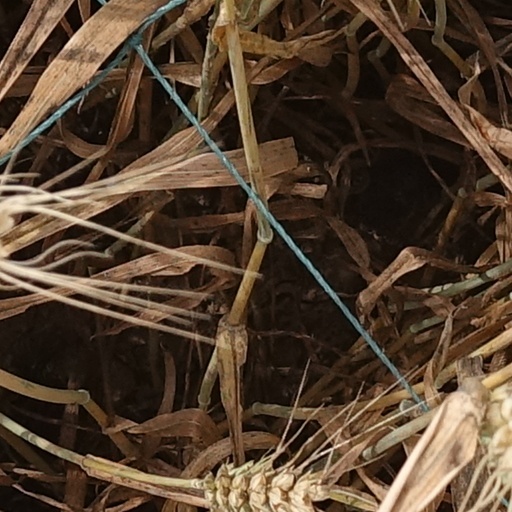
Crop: wheat